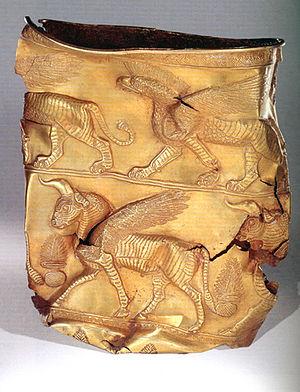
Le Guilan est une des trente-et-une provinces d'Iran. Elle était connue pendant l'Antiquité comme une partie de l'Hyrcanie. Sa population est d'environ 2 millions d'habitants et sa superficie est de 14 700 km². Le Guilan se trouve à l'ouest du Mazandéran, le long de la mer Caspienne. La capitale de la province est la ville de Racht. Les autres villes d'importance de la province sont : Astara, Astaneh-ye Achrafiyeh, Roudsar, Langroud, Souma'eh Sara, Talech, Fouman, Massouleh et Lahidjan.